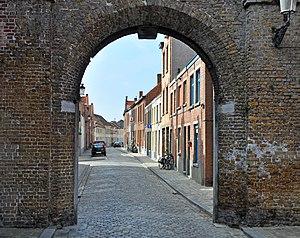
Bruges (Belgique)